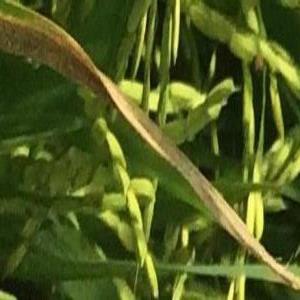
Disease: Bacterialblight